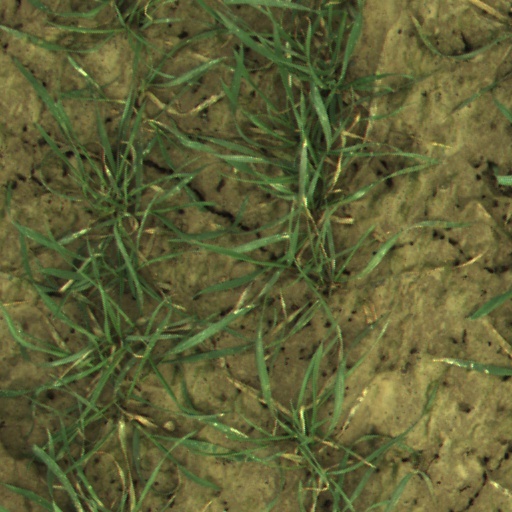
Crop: wheat